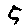
Label: 5